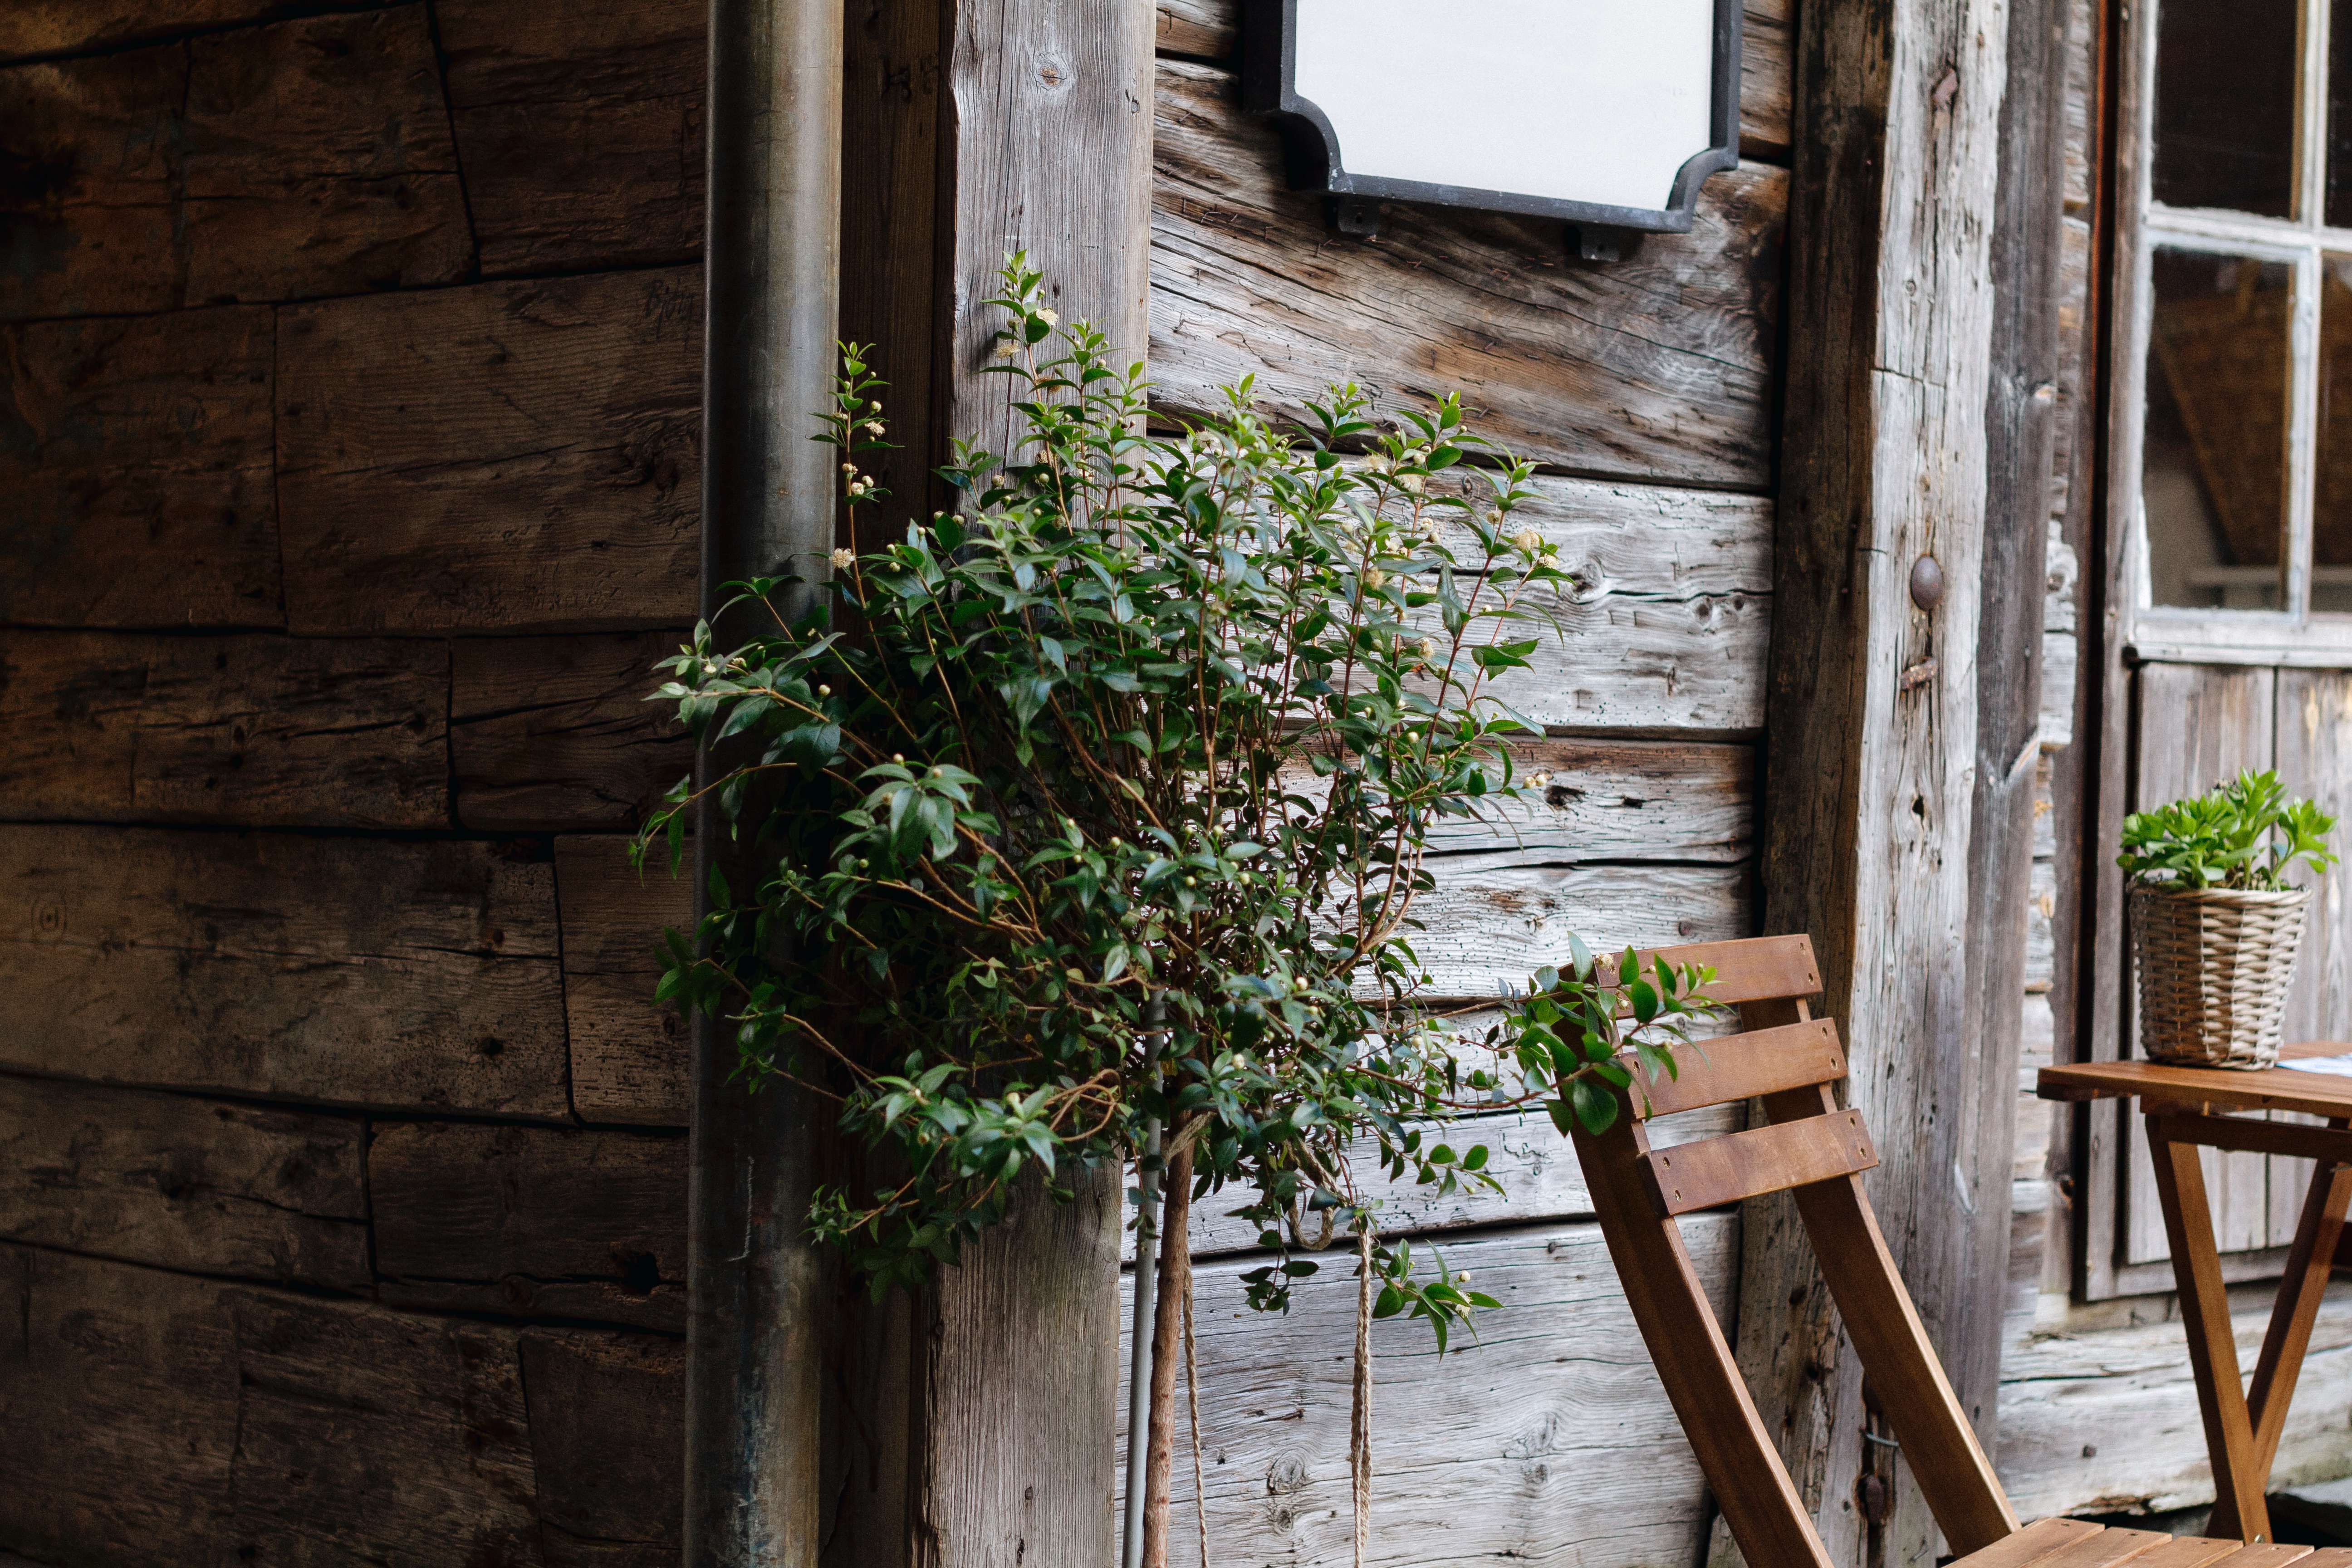
table, tree, wood, street, house, flower, chair, window, old, alley, home, wall, balcony, green, cottage, backyard, garden, courtyard, estate, yard, outdoor structure